Tampines West MRT station

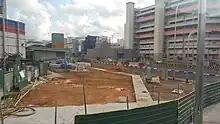
Tampines West station under construction.

Contract 926 for the design and construction of Tampines West MRT Station and associated tunnels was awarded to Cooperativa Muratori & Cementisti - C.M.C di Ravenna at an estimated sum of S$226.92 million in July 2011. On 29 January 2012, the signage of Tampines Palmspring was demolished. Construction of the station started in February that year, with the noise barriers placed. Road realignment has begun that June and lasted till January 2016.